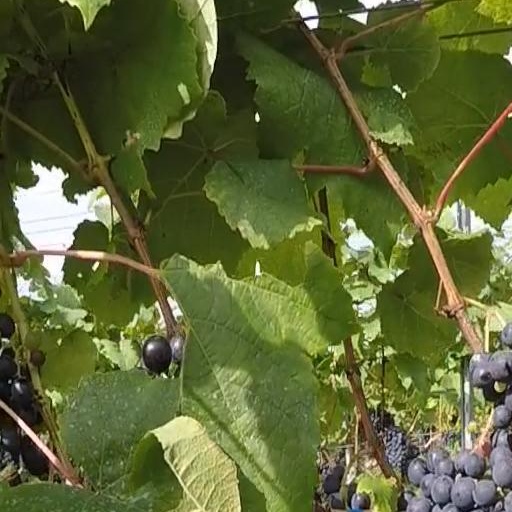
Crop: grape